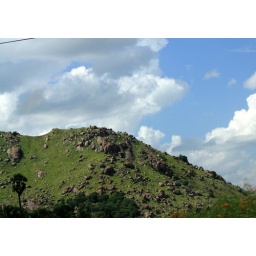
I liked the contrast of the green mountains against blue skies...